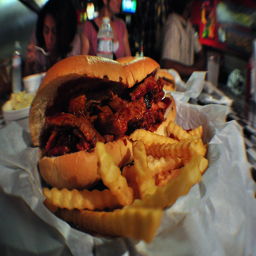
A barbecue sandwich served with crinkle cut fries
a sandwich sits next to some fries
A sandwich is plated with bbq beef and crinkle cut.
A meat sandwich on a bun and fries.
A sandwich and fries in a basket lined with paper.